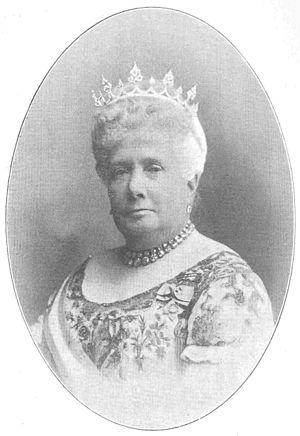
Isabelle de Bourbon, princesse des Asturies, est née le 20 décembre 1851 au palais royal de Madrid, dans le royaume d’Espagne, et décédée le 23 avril 1931 à Paris, en France. Fille aînée de la reine Isabelle II d’Espagne et de son époux l’infant François d'Assise de Bourbon, roi consort et duc de Cadix, elle est héritière présomptive de la monarchie espagnole à trois reprises. Isabelle épouse en 1868 le prince Gaétan de Bourbon-Siciles, comte d’Agrigente.